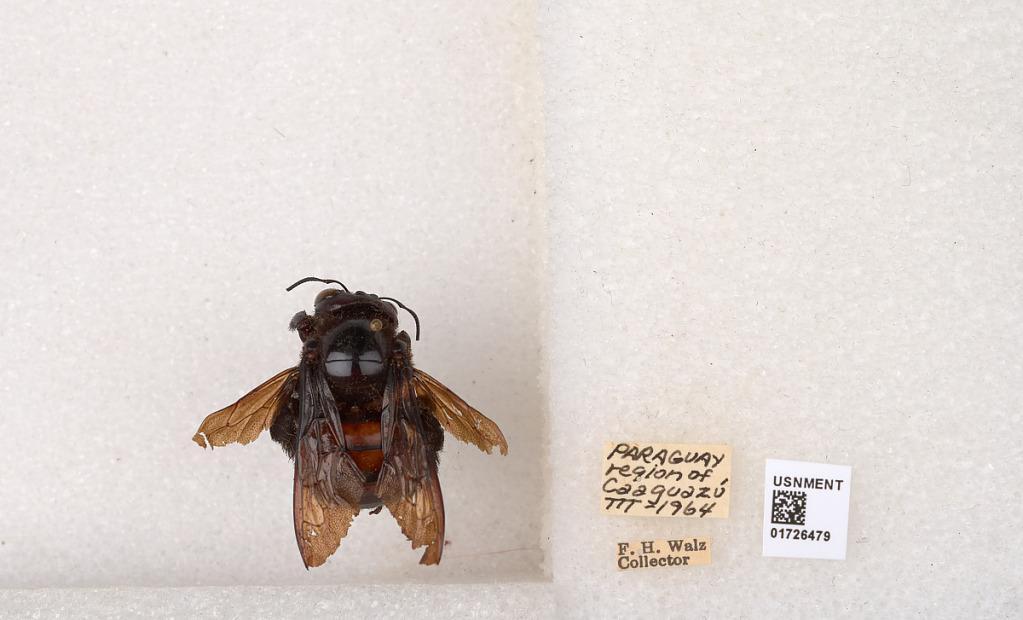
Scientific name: Xylocopa (Neoxylocopa) frontalis (Olivier)
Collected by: F. Walz
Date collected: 1964-3-1
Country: Paraguay
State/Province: Caaguazu
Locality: region of Caaguazu